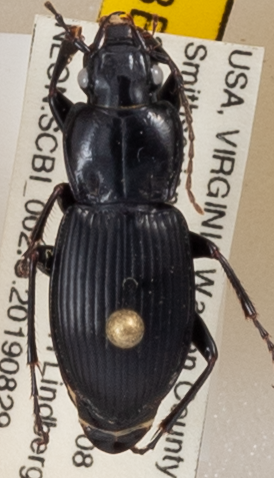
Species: Cyclotrachelus sigillatus
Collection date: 2019-08-29 04:00:00
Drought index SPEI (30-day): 0.074
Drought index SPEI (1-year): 1.69
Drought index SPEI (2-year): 2.09